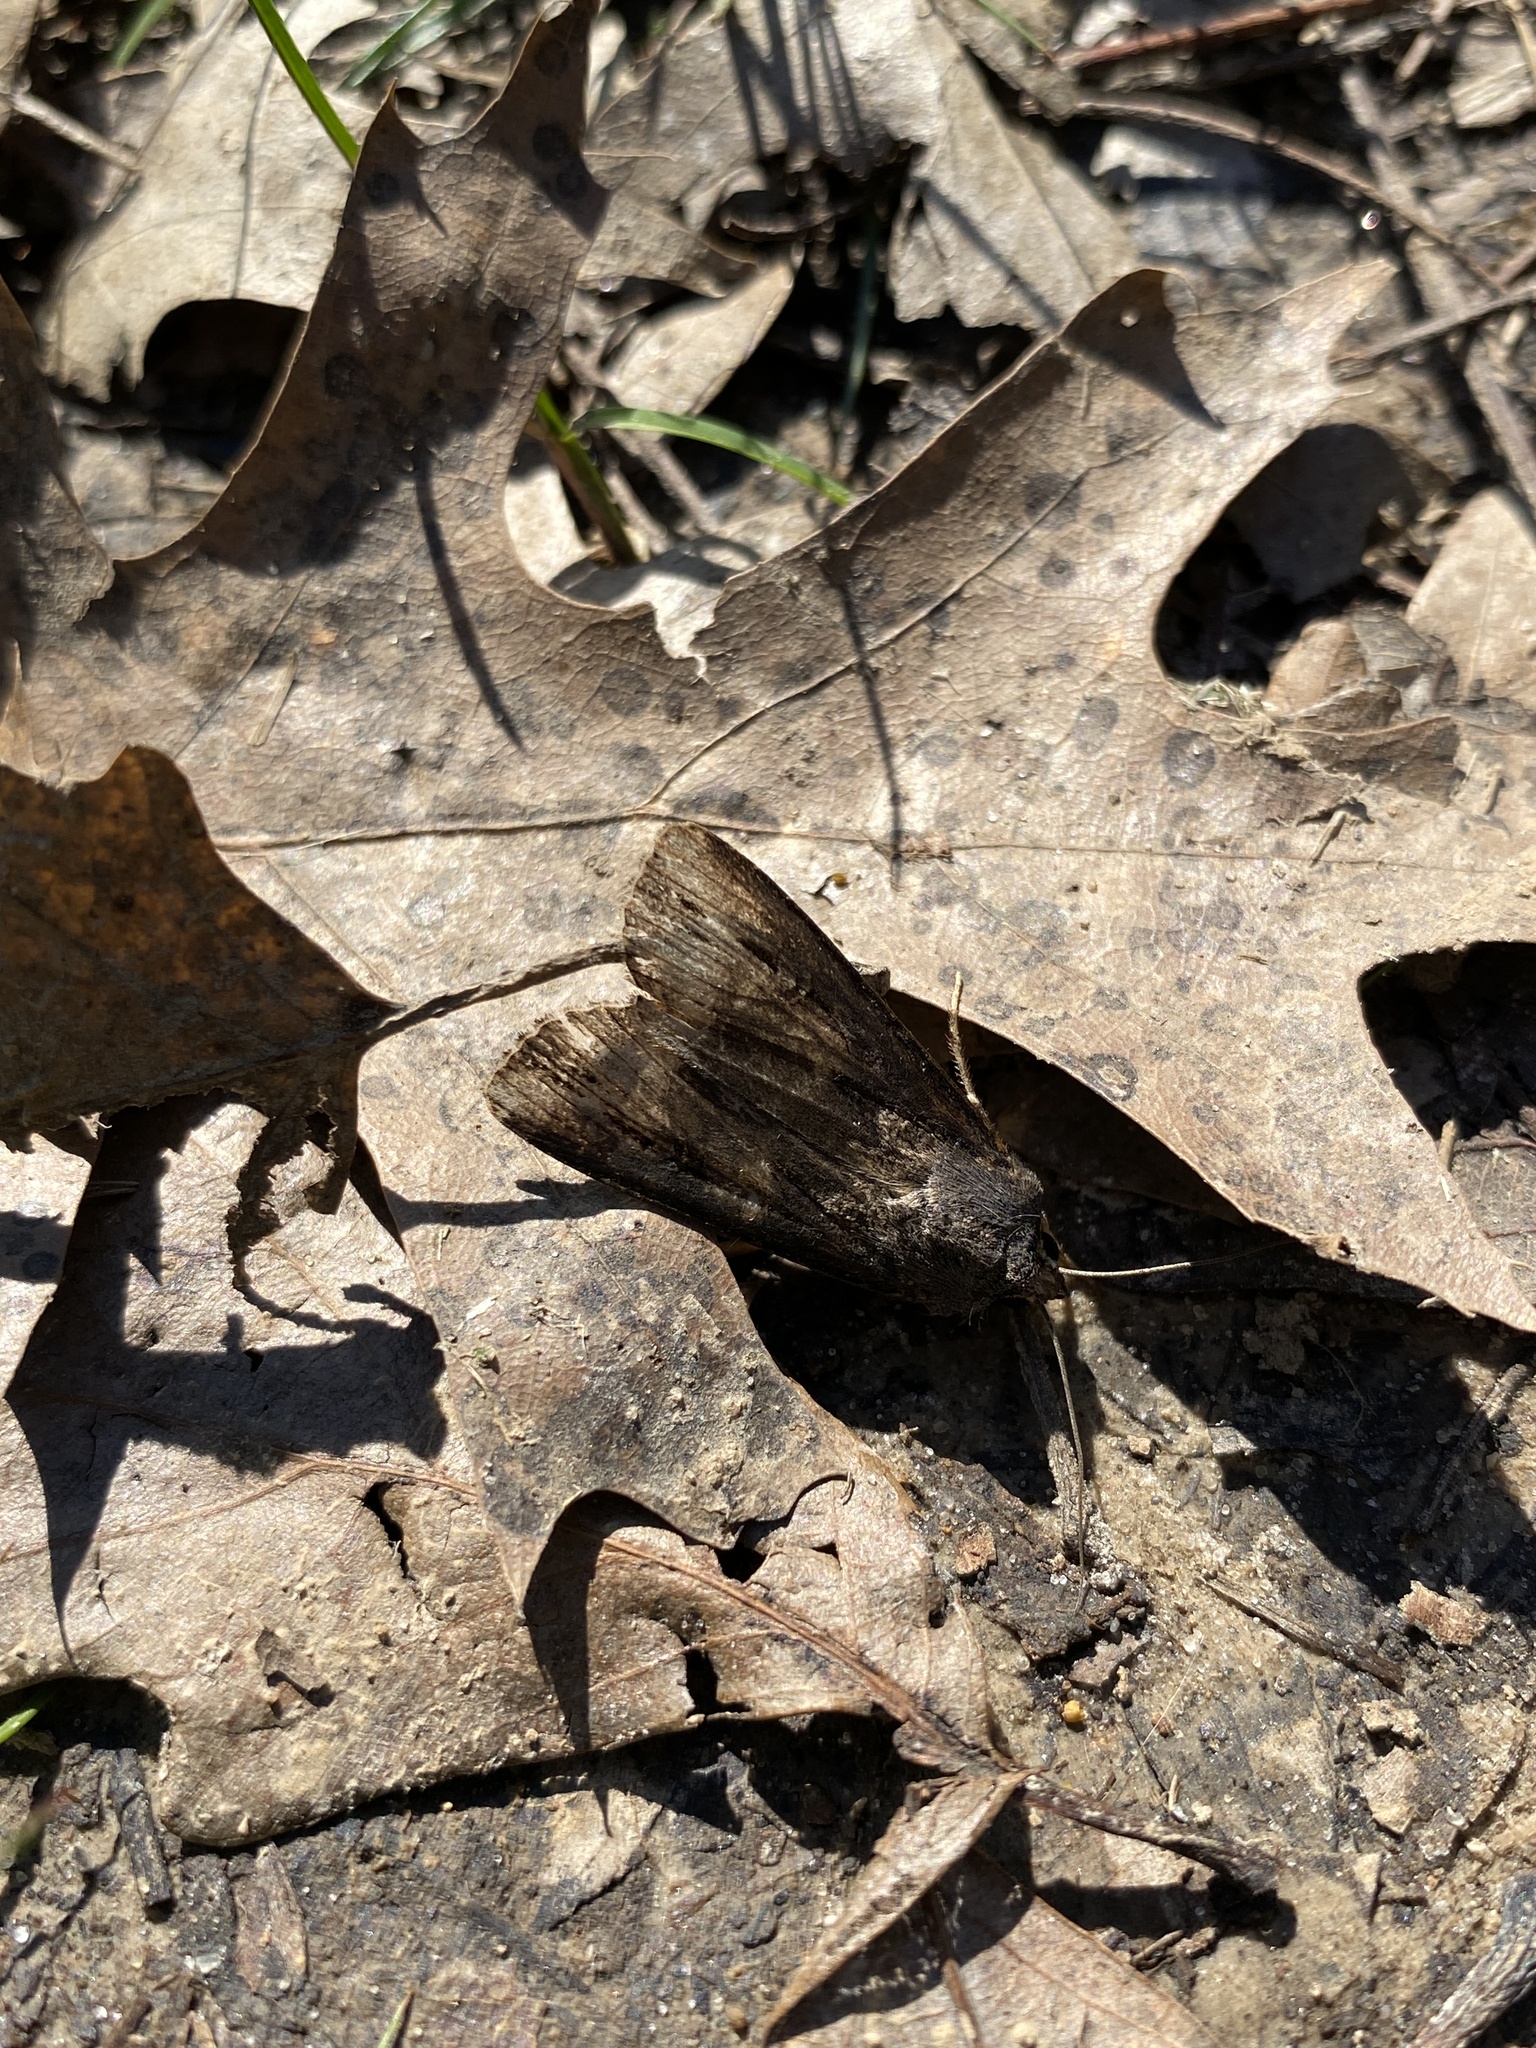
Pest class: cutworms